Protein biosynthesis

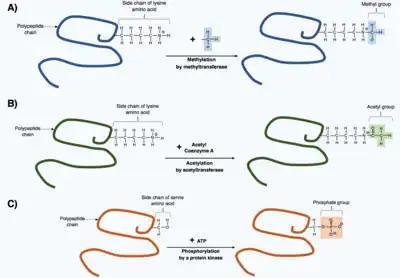
Shows the post-translational modification of protein by methylation, acetylation and phosphorylation

Following translation, small chemical groups can be added onto amino acids within the mature protein structure. Examples of processes which add chemical groups to the target protein include methylation, acetylation and phosphorylation.